Avalon, Victoria

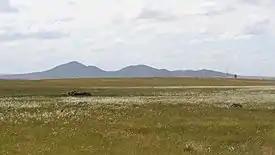
The You Yangs viewed from near Avalon Airport

Avalon (post code: 3212) is a locality situated north east of Geelong, Victoria. Its local government area is the City of Greater Geelong and its Ward is Windermere. It is located on the northern shore of Corio Bay to the southwest of the state's capital city of Melbourne.